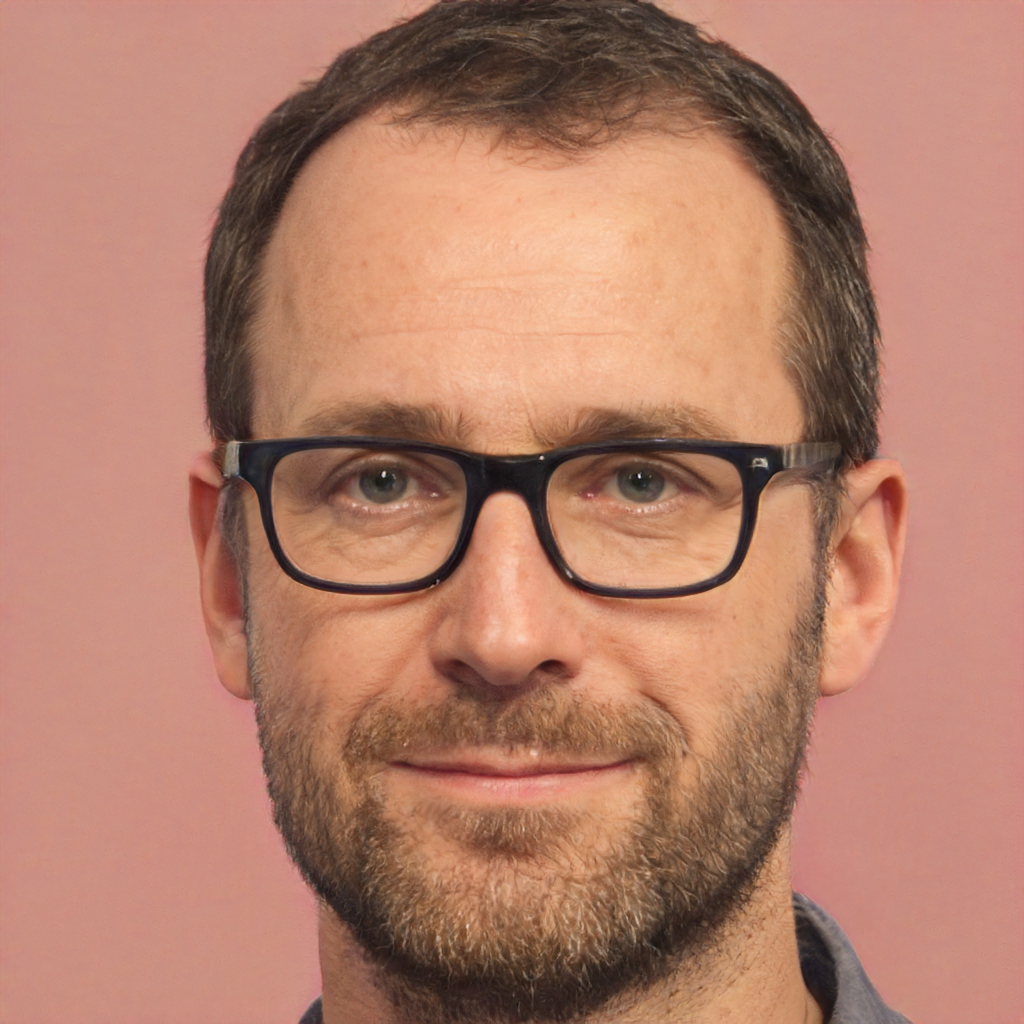
Gender: Male